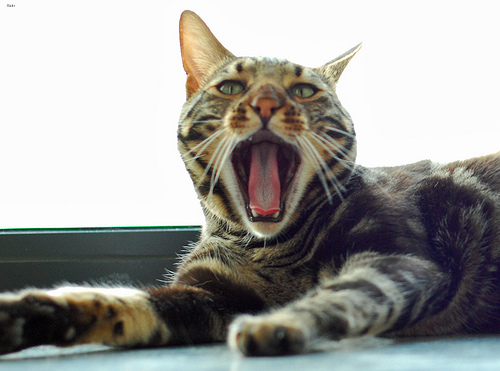
Animal: cat
Breed: Bengal